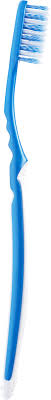
Waste category: trash